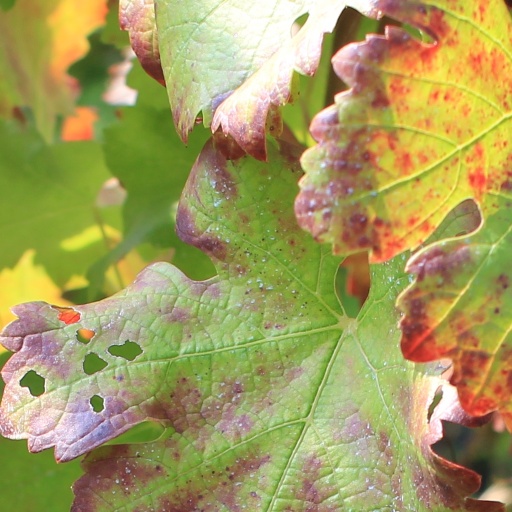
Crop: grape